The Many Worlds of Andre Norton

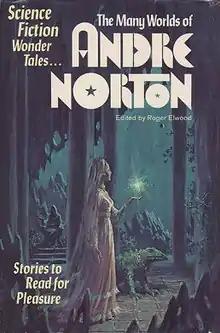
Cover of the first edition

The Many Worlds of Andre Norton is a collection of fantasy and science fantasy short stories by American writer Andre Norton, edited by Roger Elwood. It was first published in August 1974 in simultaneous hardcover editions by Chilton (US) and Thomas Nelson (Canada). A paperback edition, retitled The Book of Andre Norton and omitting the name of the editor, was issued by DAW Books in October 1975, and was reprinted in November 1977, July 1981 and September 1987.